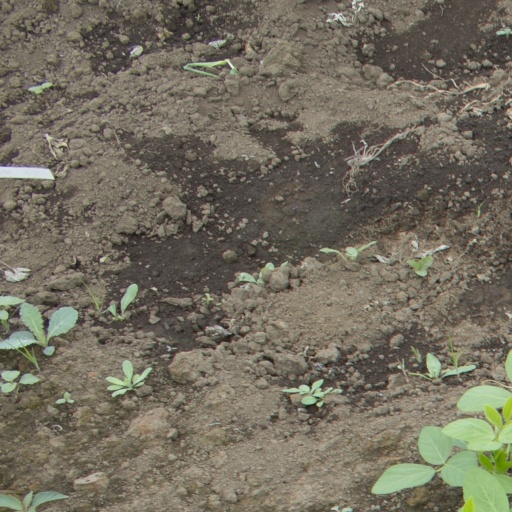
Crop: soybean